The Heavy (film)

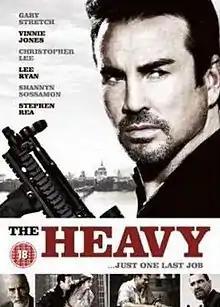
Theatrical poster

The Heavy is a 2010 thriller film directed by Marcus Warren and stars Vinnie Jones, Gary Stretch, Shannyn Sossamon, and Christopher Lee. It also features the screen debut of Blue member Lee Ryan.